Australian rules football in New South Wales

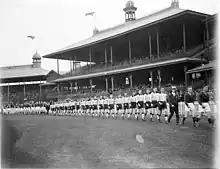
Parade of the New South Wales team, 1933 Sydney Carnival

After a period of success in Sydney, the Swans reached once again reached the Grand Final and won 2005 premiership against the West Coast Eagles taking the flag to Sydney for the first time. It also broke the longest premiership drought in the history of the competition.